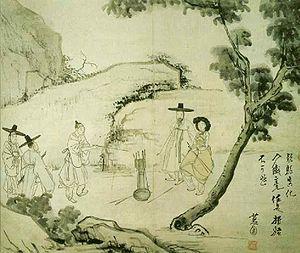
Shin Yun-bok, né vers 1758, mort après 1813 est un peintre coréen connu sous le pseudonyme de Hyewon. Son prénom de courtoisie était Ipbu.